Curtiss Aeroplane and Motor Company

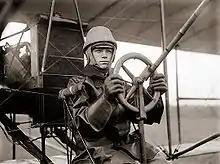
Curtiss military aircraft being tested in College Park, Maryland circa 1912

The Curtiss Aeroplane and Motor Company was created on January 13, 1916, from the Curtiss Aeroplane Company of Hammondsport, New York, and Curtiss Motor Company of Bath, New York. Burgess Company of Marblehead, Massachusetts, became a subsidiary in February 1916. At the same time, the Curtiss Engineering Company was established as a subsidiary in Garden City, New York.